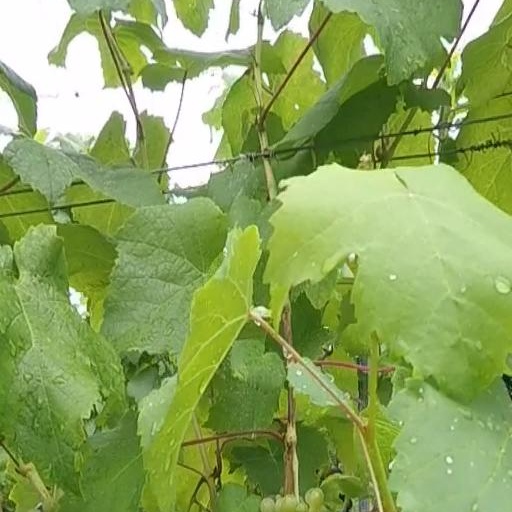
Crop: grape